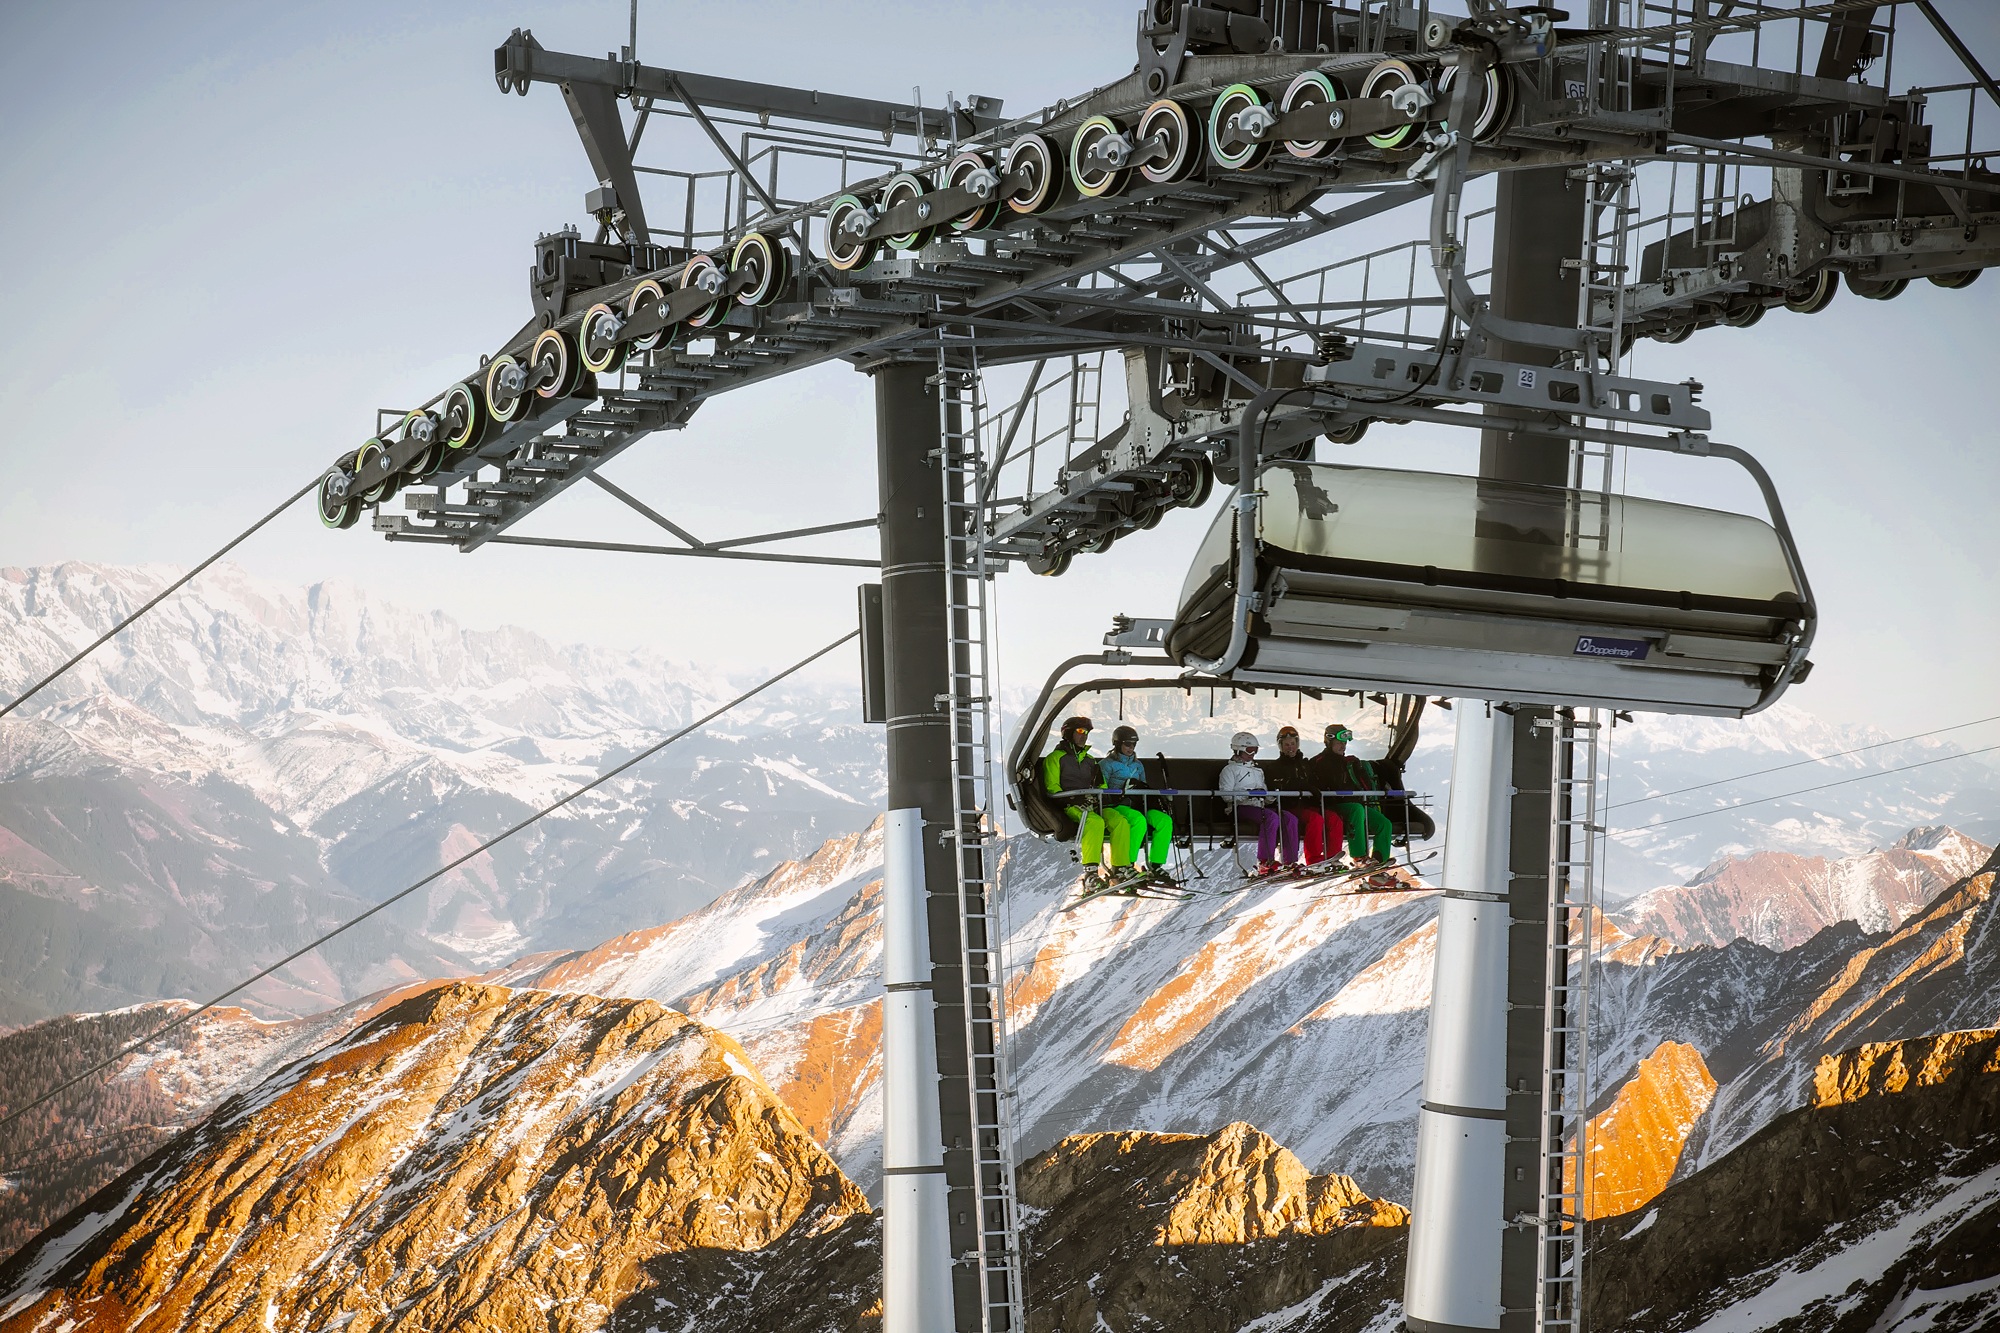
kaprun, austria, ski lift, skiing, vacation, holiday, winter, snow, tourism, resort, leisure, recreation, mountains, landscape, skier, nature, outdoors, country, countryside, hdr